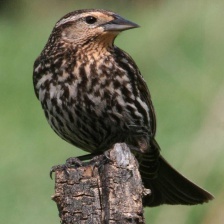
Species: RED WINGED BLACKBIRD
Scientific name: AGELAIUS PHOENICEUS